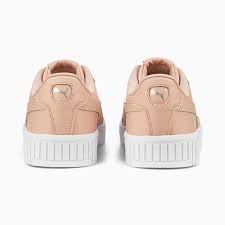
Label: Sneaker